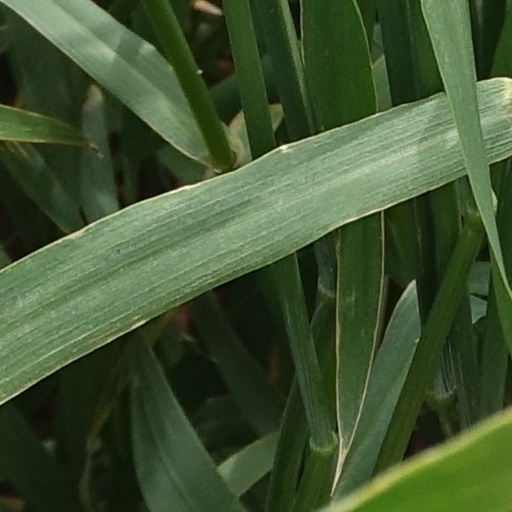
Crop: wheat